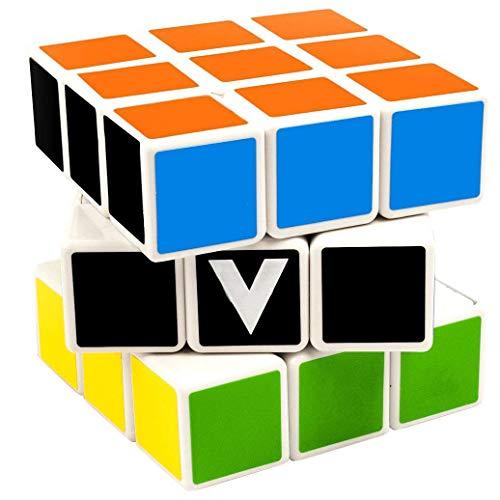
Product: V-Cube 5206457000159 3 Cube Toy, White/Multicolor
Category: Toys & Games | Puzzles | Brain Teasers
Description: V-CUBE 3 is the 3x3x3 member of the V-CUBE family with almost 43 quintillion possible combinations.
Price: $12.30
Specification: ProductDimensions:5.8x5.8x2.8inches|ItemWeight:3.2ounces|ShippingWeight:5ounces(Viewshippingratesandpolicies)|DomesticShipping:ItemcanbeshippedwithinU.S.|InternationalShipping:ThisitemcanbeshippedtoselectcountriesoutsideoftheU.S.LearnMore|ASIN:B006TUCW6U|Itemmodelnumber:VCB-3-WHITE|Manufacturerrecommendedage:5months-8years